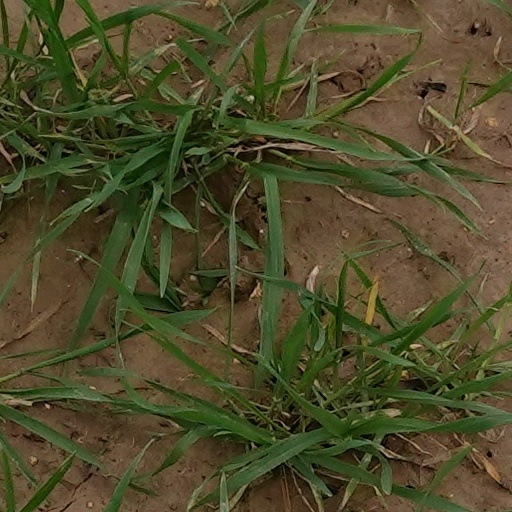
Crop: wheat